Osaka Metro 400 series

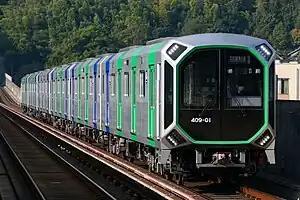
A 400 series set in November 2023

The is an electric multiple unit (EMU) train type built by Hitachi Rail for Osaka Metro. Entering service on 25 June 2023, a total of 23 six-car sets are to be built.